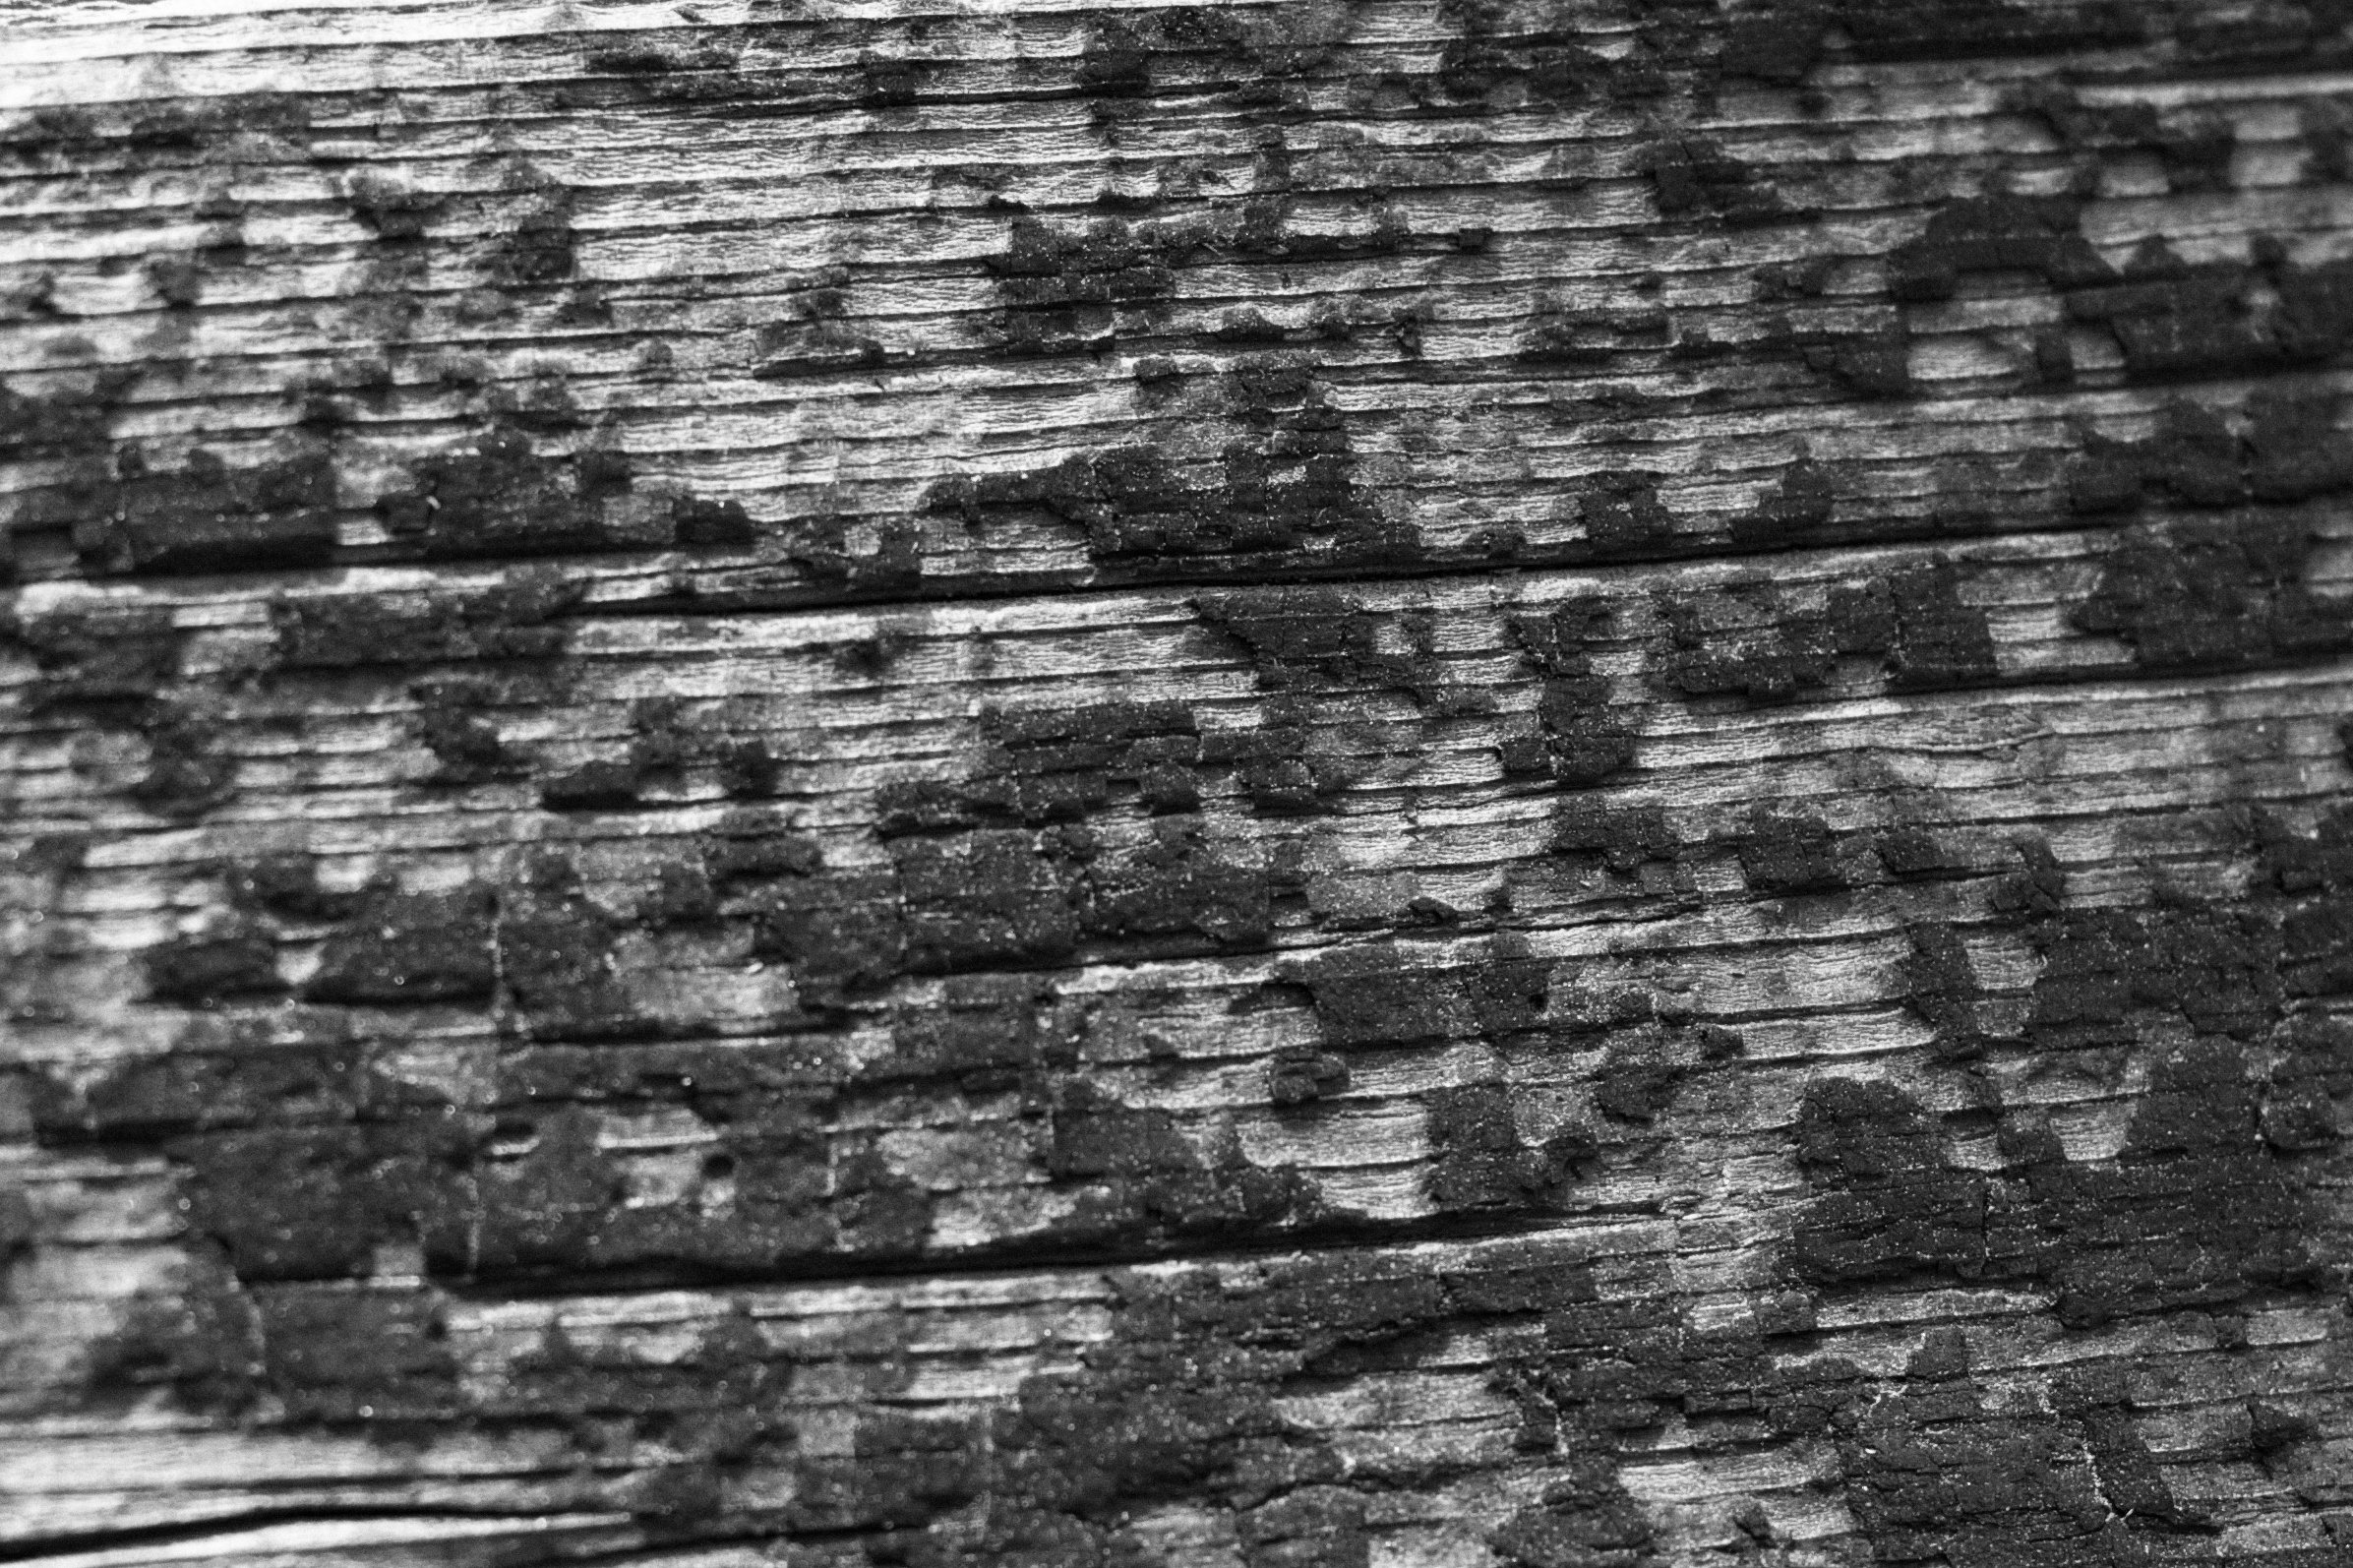
rock, black and white, wood, white, texture, wall, line, soil, stone wall, black, monochrome, brick, material, brickwork, flooring, monochrome photography